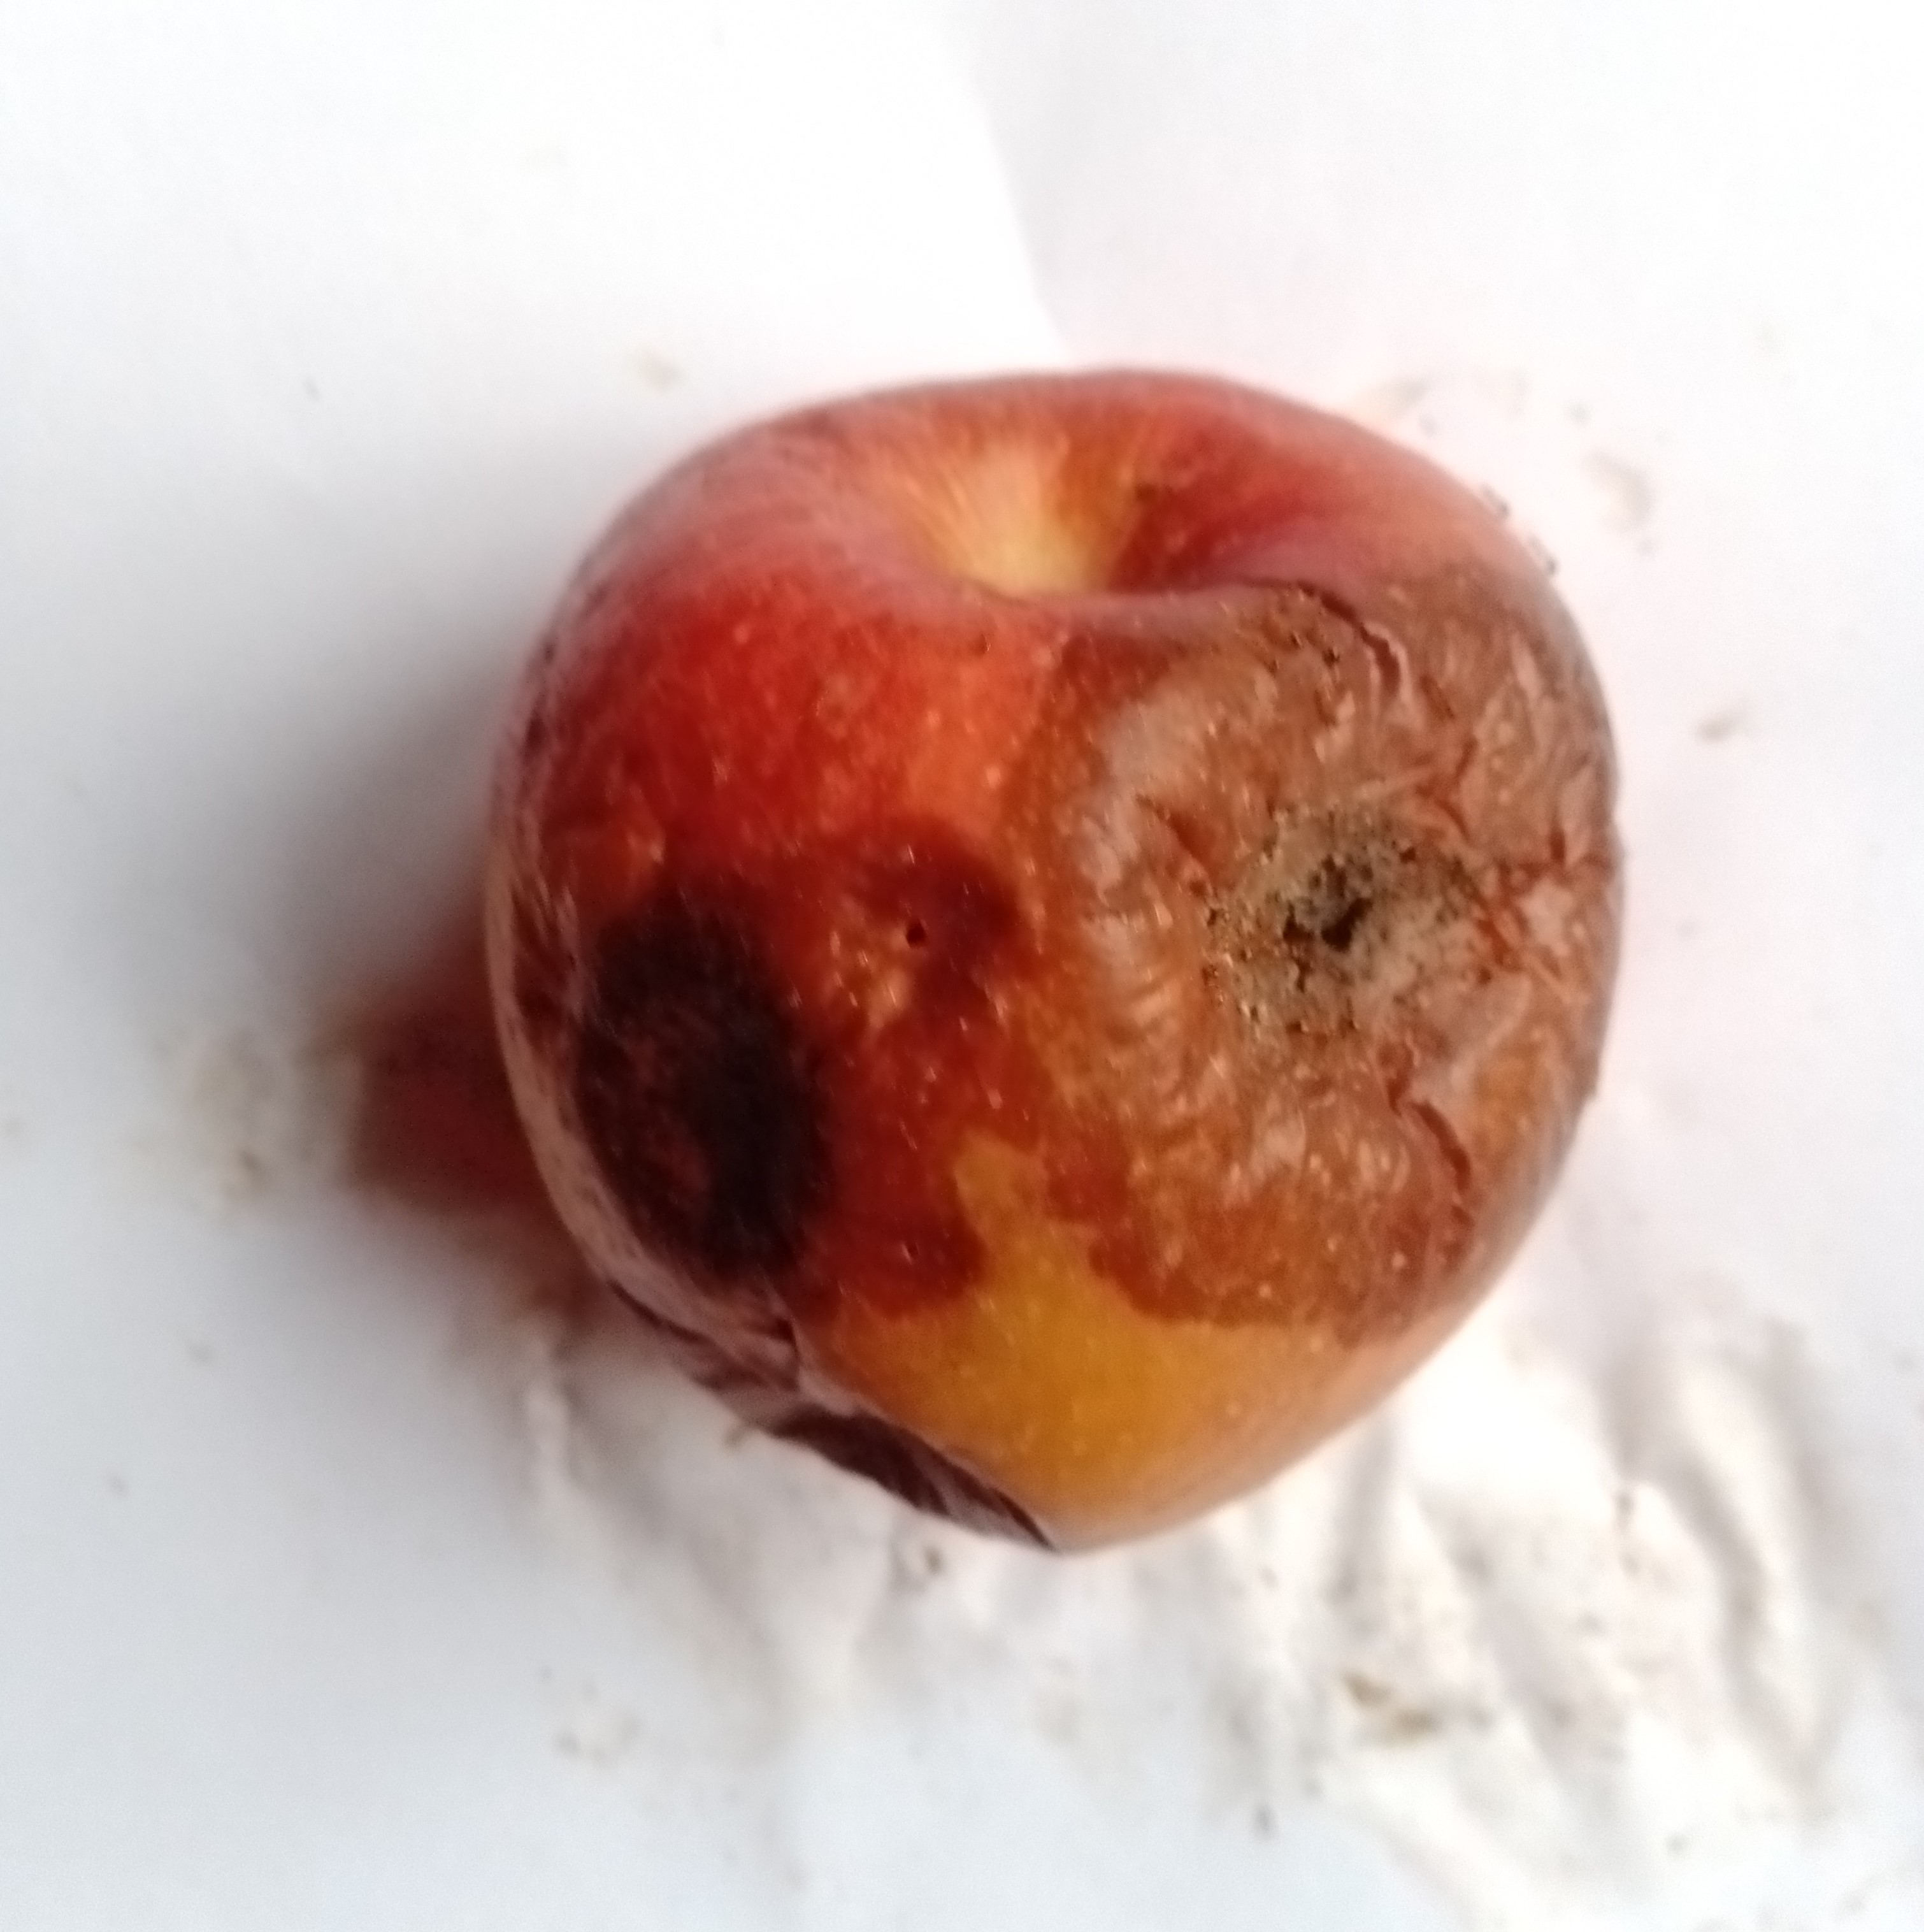
Fruit: apple
Condition: rotten